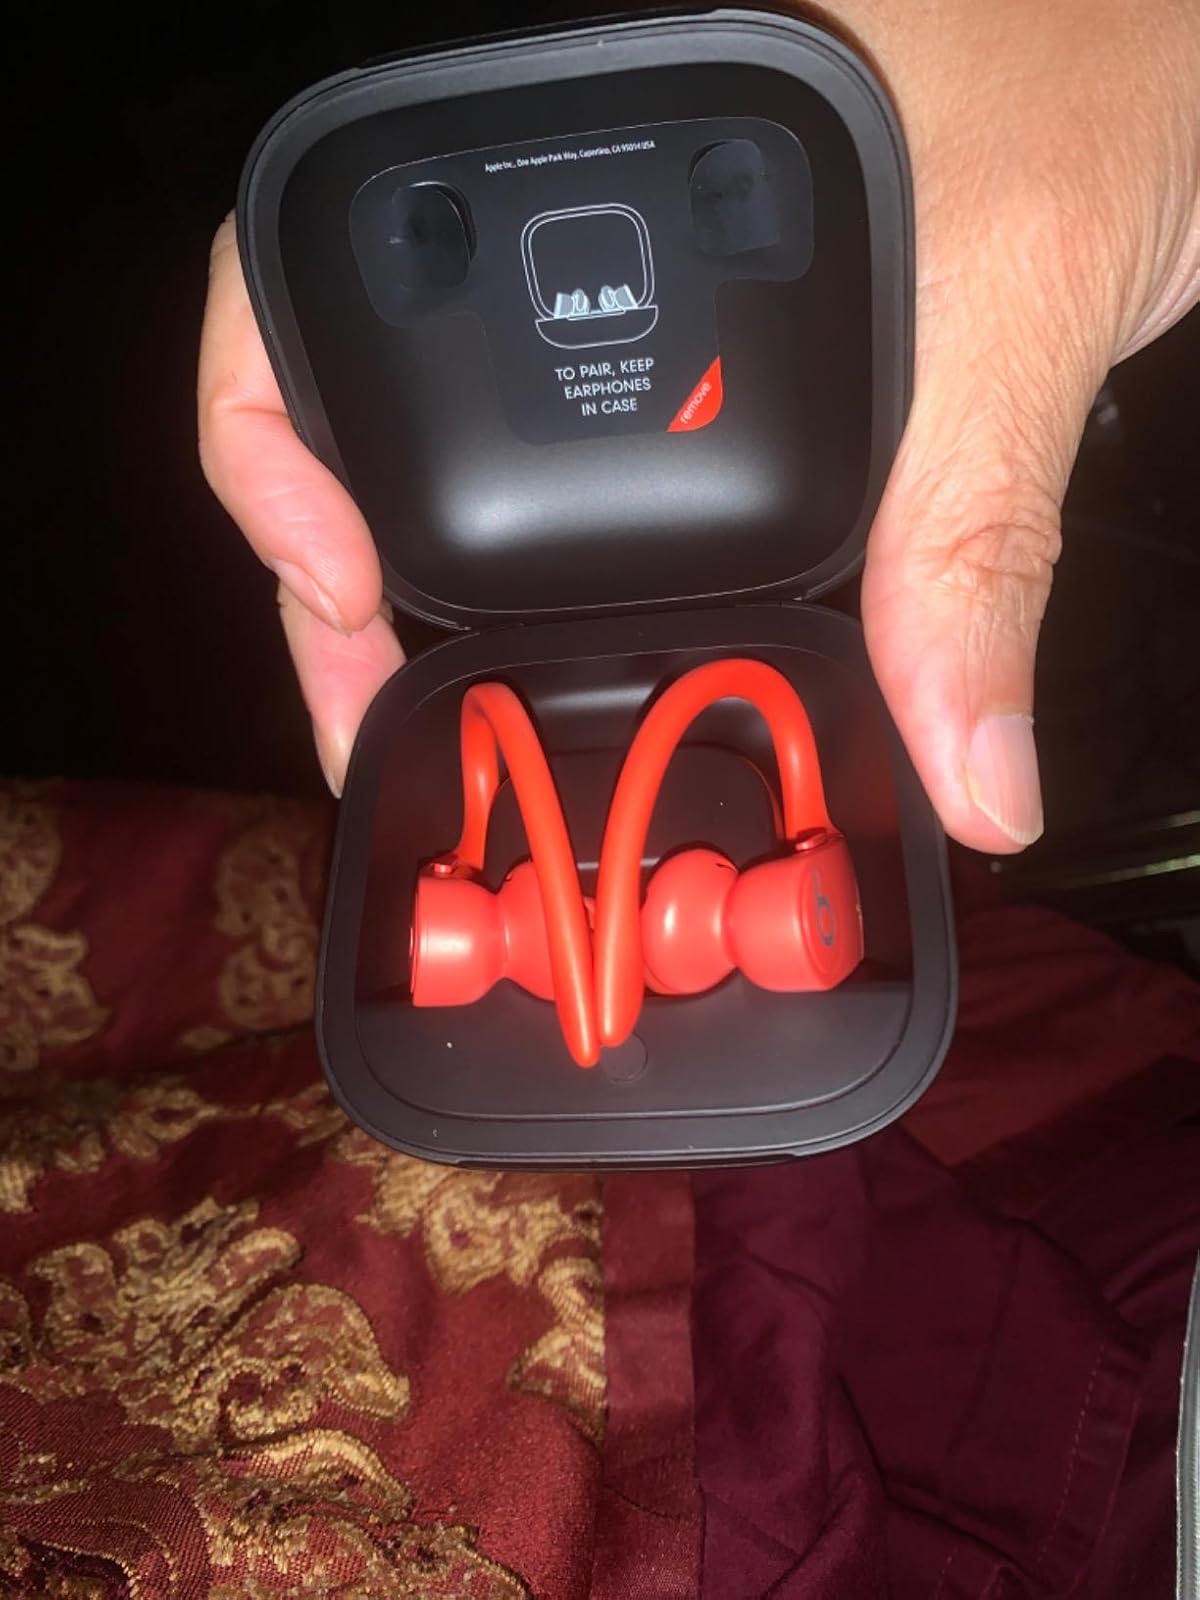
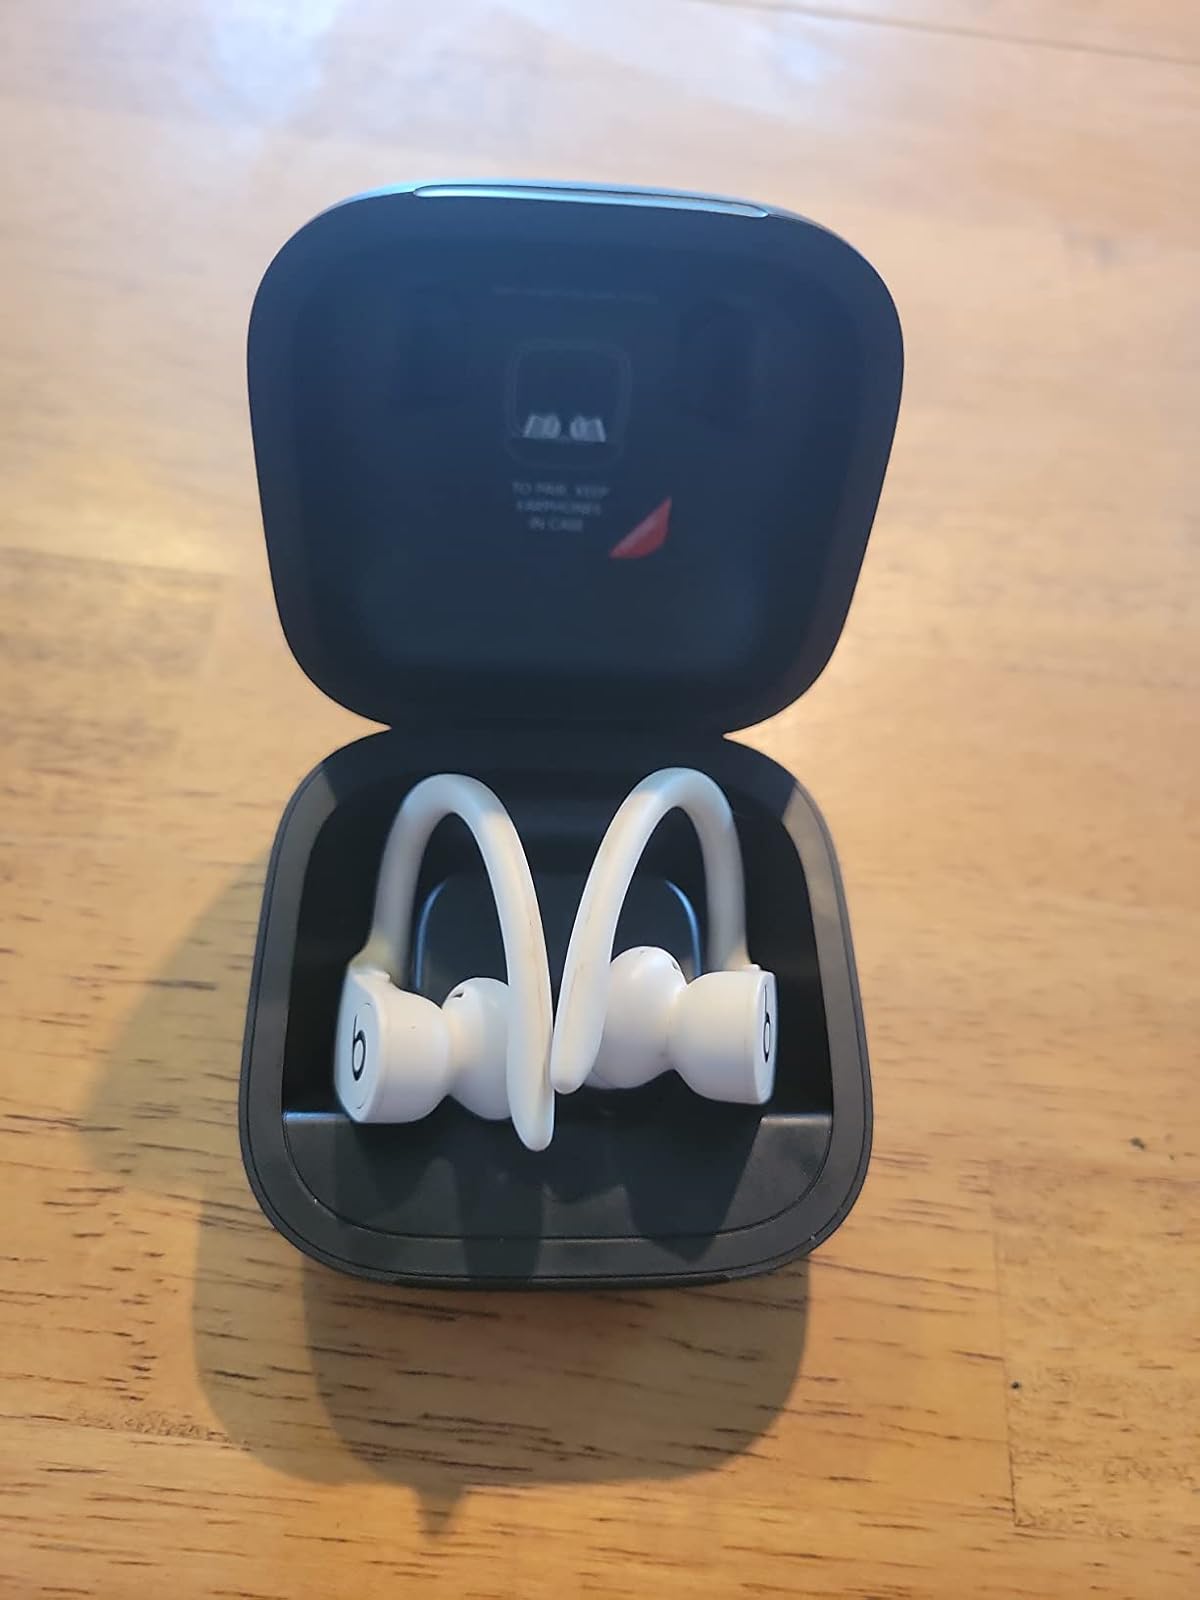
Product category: earbuds
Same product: no